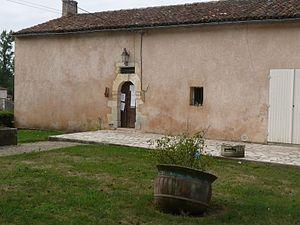
mairie de La Chapelle-des-Pots, Charente-Maritime, France
La Chapelle-des-Pots est une commune du Sud-Ouest de la France, située dans le département de la Charente-Maritime.